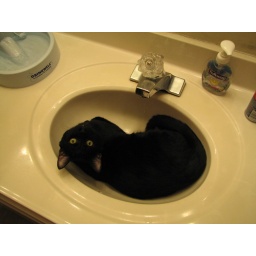
Oscar in bathroom sink